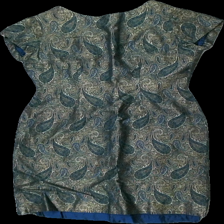
View: front
Type: Dress
Category: Ladies
Brand: Not in the list
Colors: Blue, Green
Material: 100% viskos
Pattern: Glitter
Cut: C-collar
Season: All
Price range: <50
Recommended usage: Reuse
Description: t-shirt klänning med guld glittrigt mönster
Comment: märke och storlek saknas